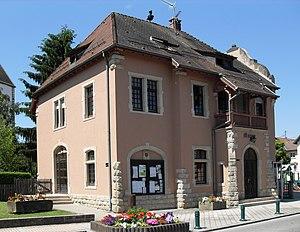
La mairie de Spechbach-le-Haut
Spechbach est, depuis le 1ᵉʳ janvier 2016, une commune nouvelle française située dans le Haut-Rhin en région Grand Est. Elle est issue du regroupement des deux communes de Spechbach-le-Bas et Spechbach-le-Haut.
Spechbach-le-Haut est une ancienne commune française située dans le département du Haut-Rhin, en région Grand Est.